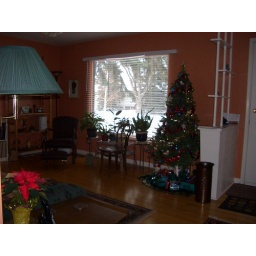
first tree in first house